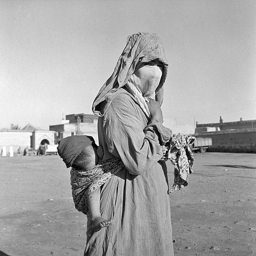
a woman with her child